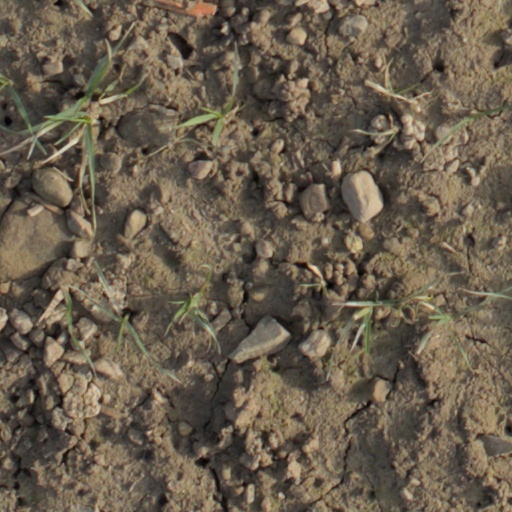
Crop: wheat